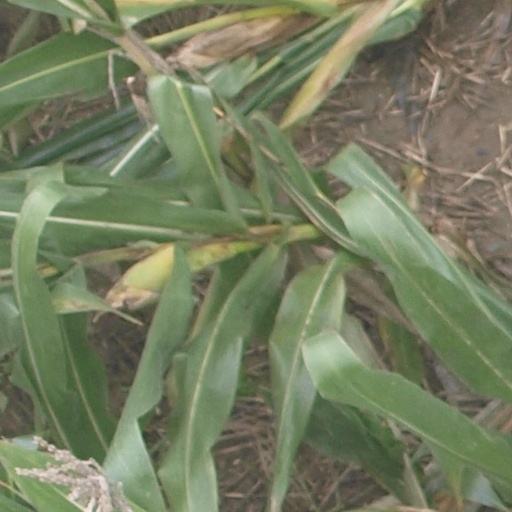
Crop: maize; corn